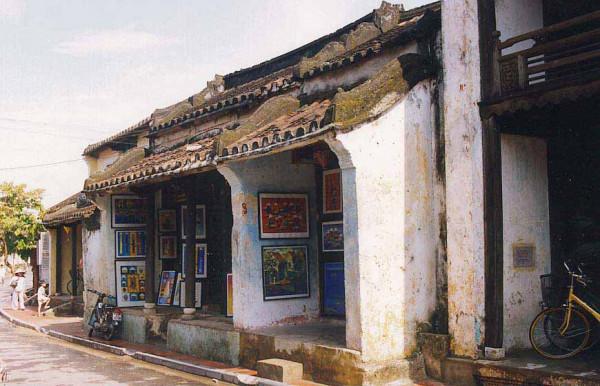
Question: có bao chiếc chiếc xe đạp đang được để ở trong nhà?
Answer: có hai chiếc xe đạp